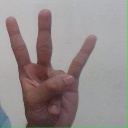
अक्षर: क्ष